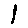
Label: 1